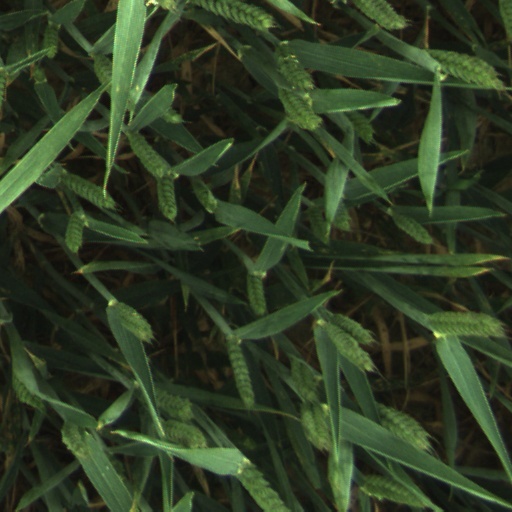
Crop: wheat